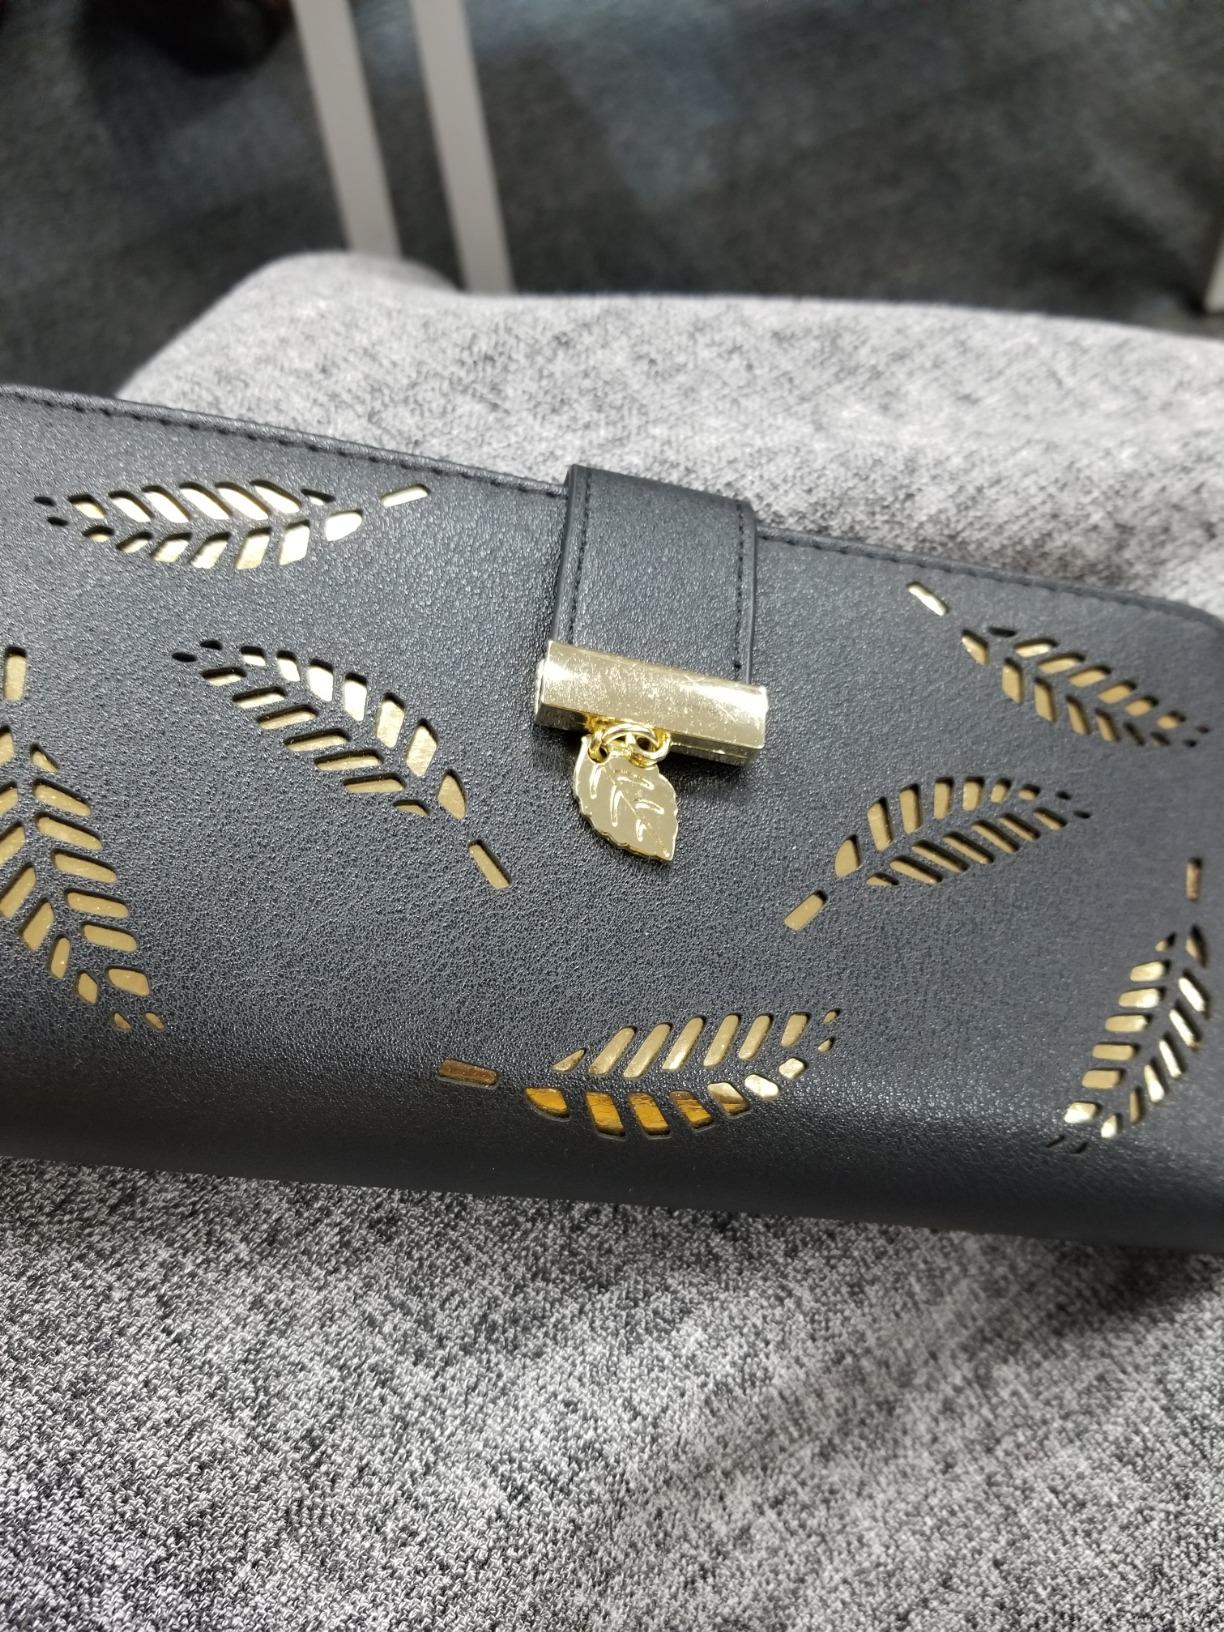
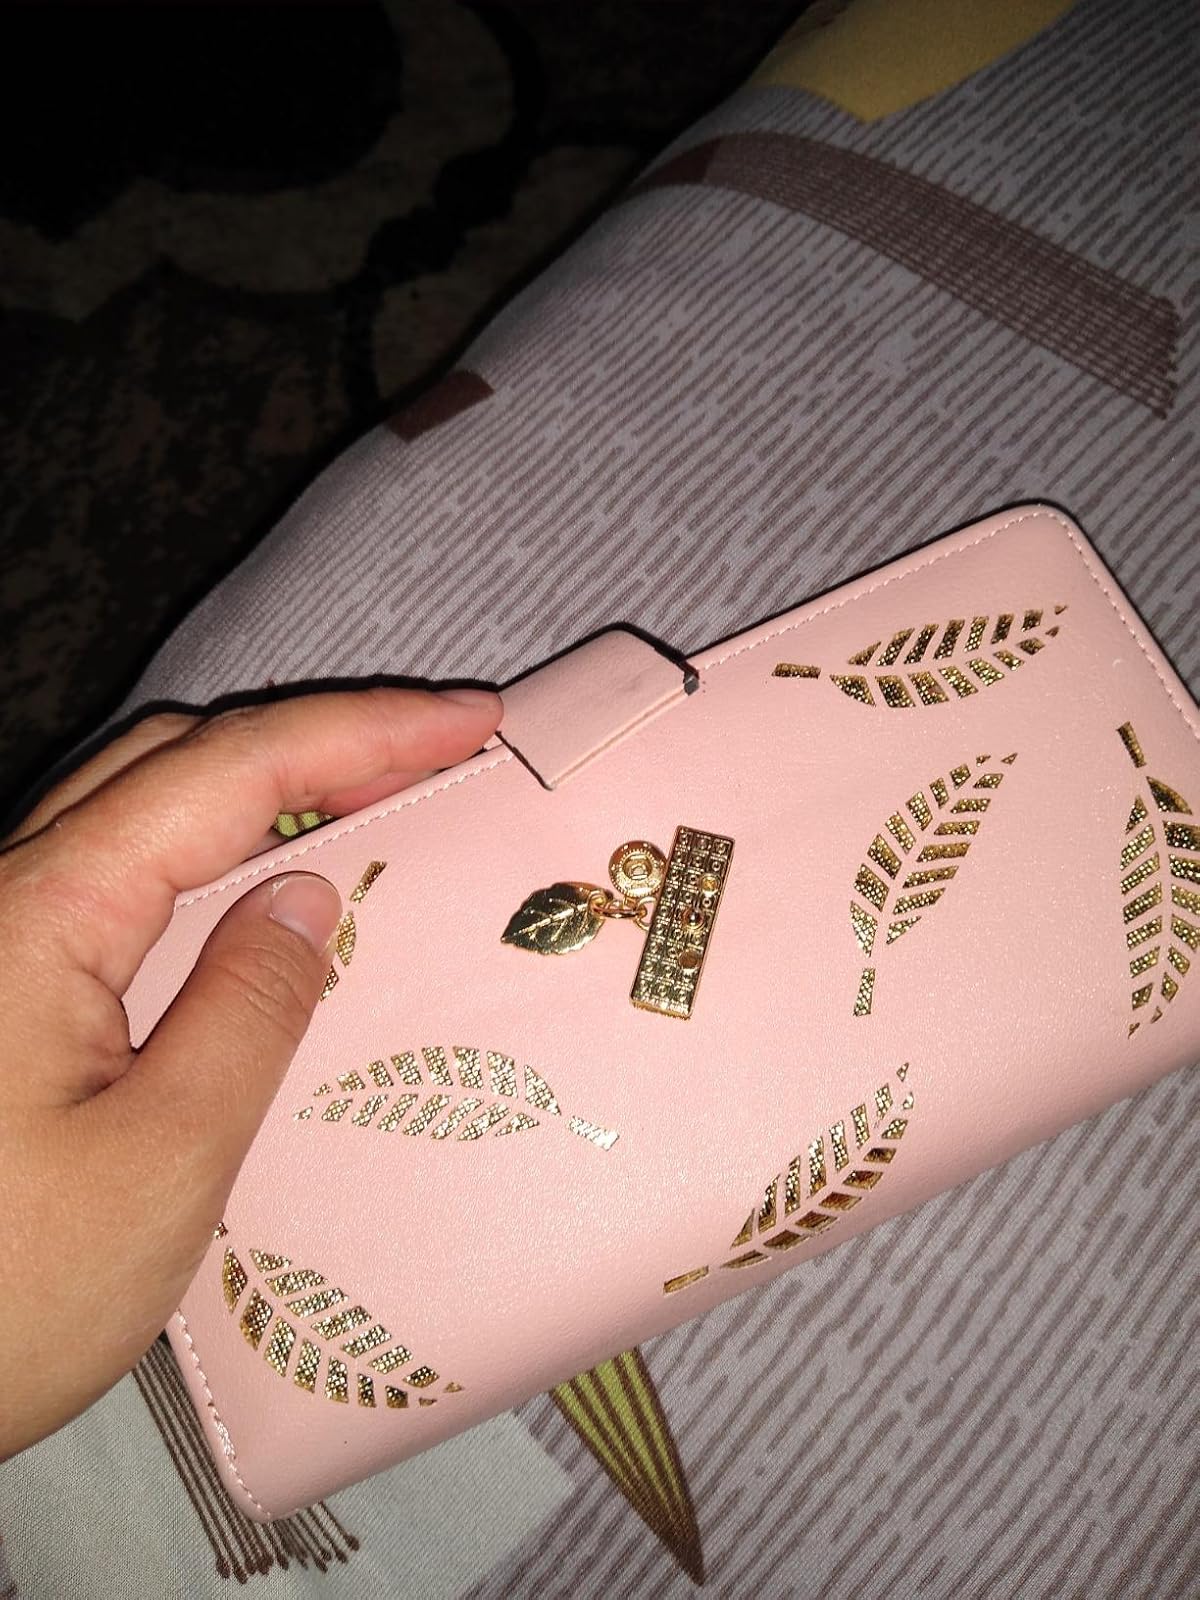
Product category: accessories_handbag
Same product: no